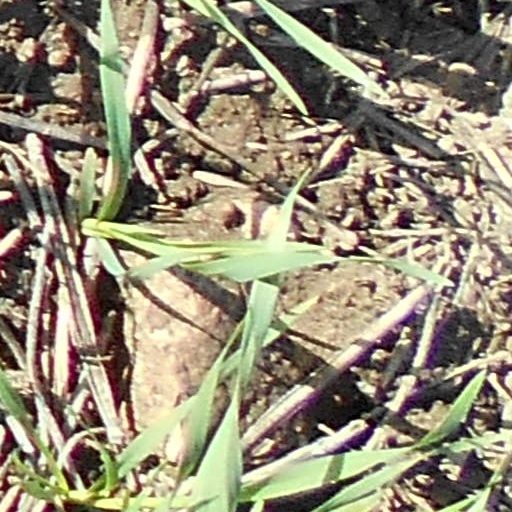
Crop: wheat